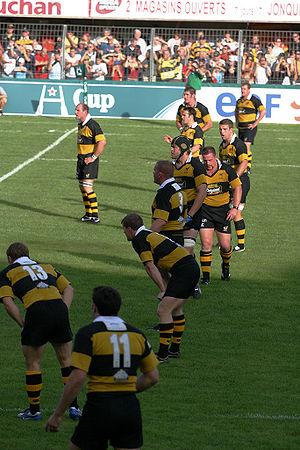
Philip John Vickery, dit Phil Vickery, membre de l'Ordre de l'Empire britannique, né le 14 mars 1976 à Barnstaple, est un ancien joueur de rugby à XV international anglais. Il évoluait au poste de pilier droit tant en sélection nationale qu'au sein de l'effectif des London Wasps.
Les Wasps sont un club anglais de rugby à XV créé en 1867, d'abord basé à Londres, puis à Coventry à partir de 2014. Le club participe au Premiership, et est un des plus vieux clubs anglais encore en activité.
Lorenzo Bruno Nero Dallaglio dit Lawrence Dallaglio, né le 10 août 1972 à Londres dans le quartier de Shepherd's Bush, est un joueur de rugby à XV international anglais. Il évolue en troisième ligne que ce soit au poste de troisième ligne centre ou de troisième ligne aile tant en sélection nationale qu'avec les London Wasps avec qui il effectue l'intégralité de sa carrière en club. Il prend sa retraite en 2008 et intègre l'encadrement de l'équipe londonienne, pour s'occuper du recrutement et de la détection de jeunes talents.